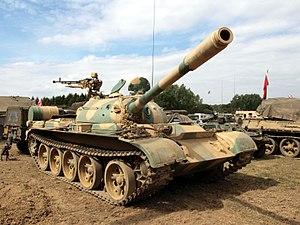
Les Forces de défense du peuple tanzanien sont les forces armées de la Tanzanie. Elles ont été créées en septembre 1964, à la suite d'une mutinerie de l'ancienne force militaire coloniale : les Tanganyika Rifles. Depuis sa création, la TPDF est une force populaire sous contrôle civil. Contrairement à certains de ses voisins, la Tanzanie n'a jamais subi de coup d'État ou de guerre civile.